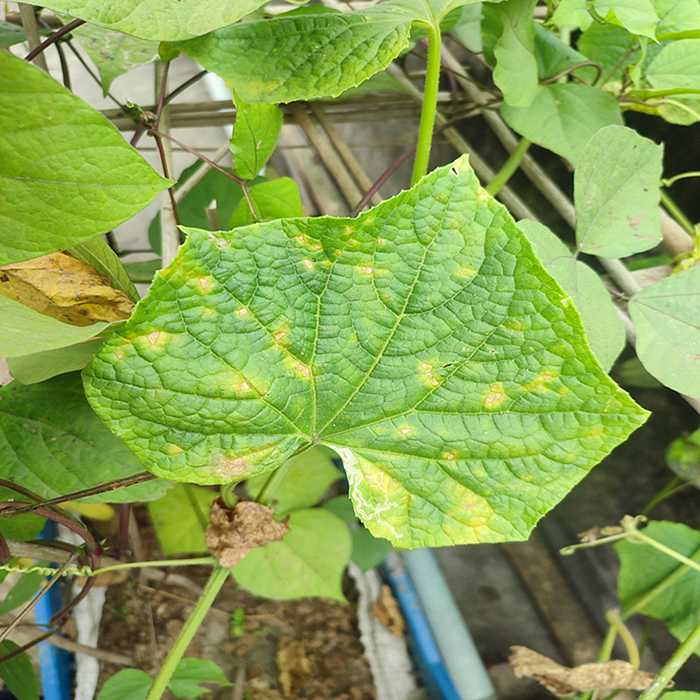
Plant: Cucumber
Label: Downy mildew